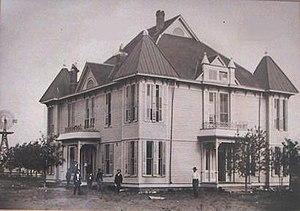
Maison du comté de Lubbock en 1891